Stafford Fairborne

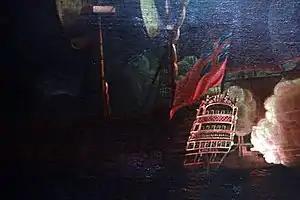
The first-rate HMS "London", a ship which Fairborne commanded in Summer 1697

Promoted to captain on 30 August 1688, Fairborne was given command of the fifth-rate HMS "Richmond" later that month. The fact that his mother had been left without a pension by the old regime is likely to have made Fairborne a supporter of the Glorious Revolution of November 1688. He transferred to the command of the fifth-rate HMS "Phoenix" in early 1689 and then commanded the third-rate HMS "Warspite" at the French victory at the Battle of Beachy Head in June 1690 during the Nine Years' War. After the battle the upper decks of the ship were found to be full of Dutch musket balls.